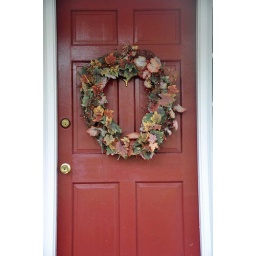
My red door in Autumn